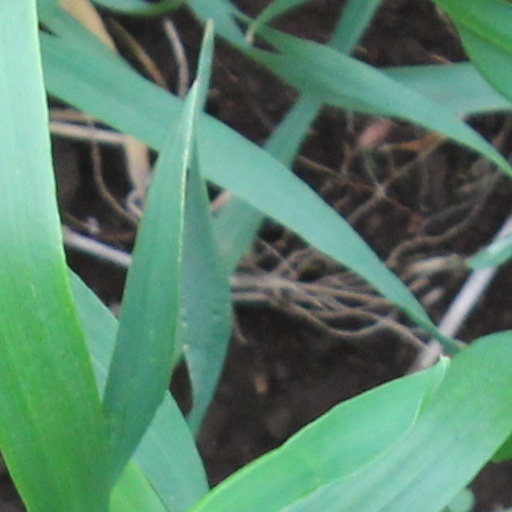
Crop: wheat